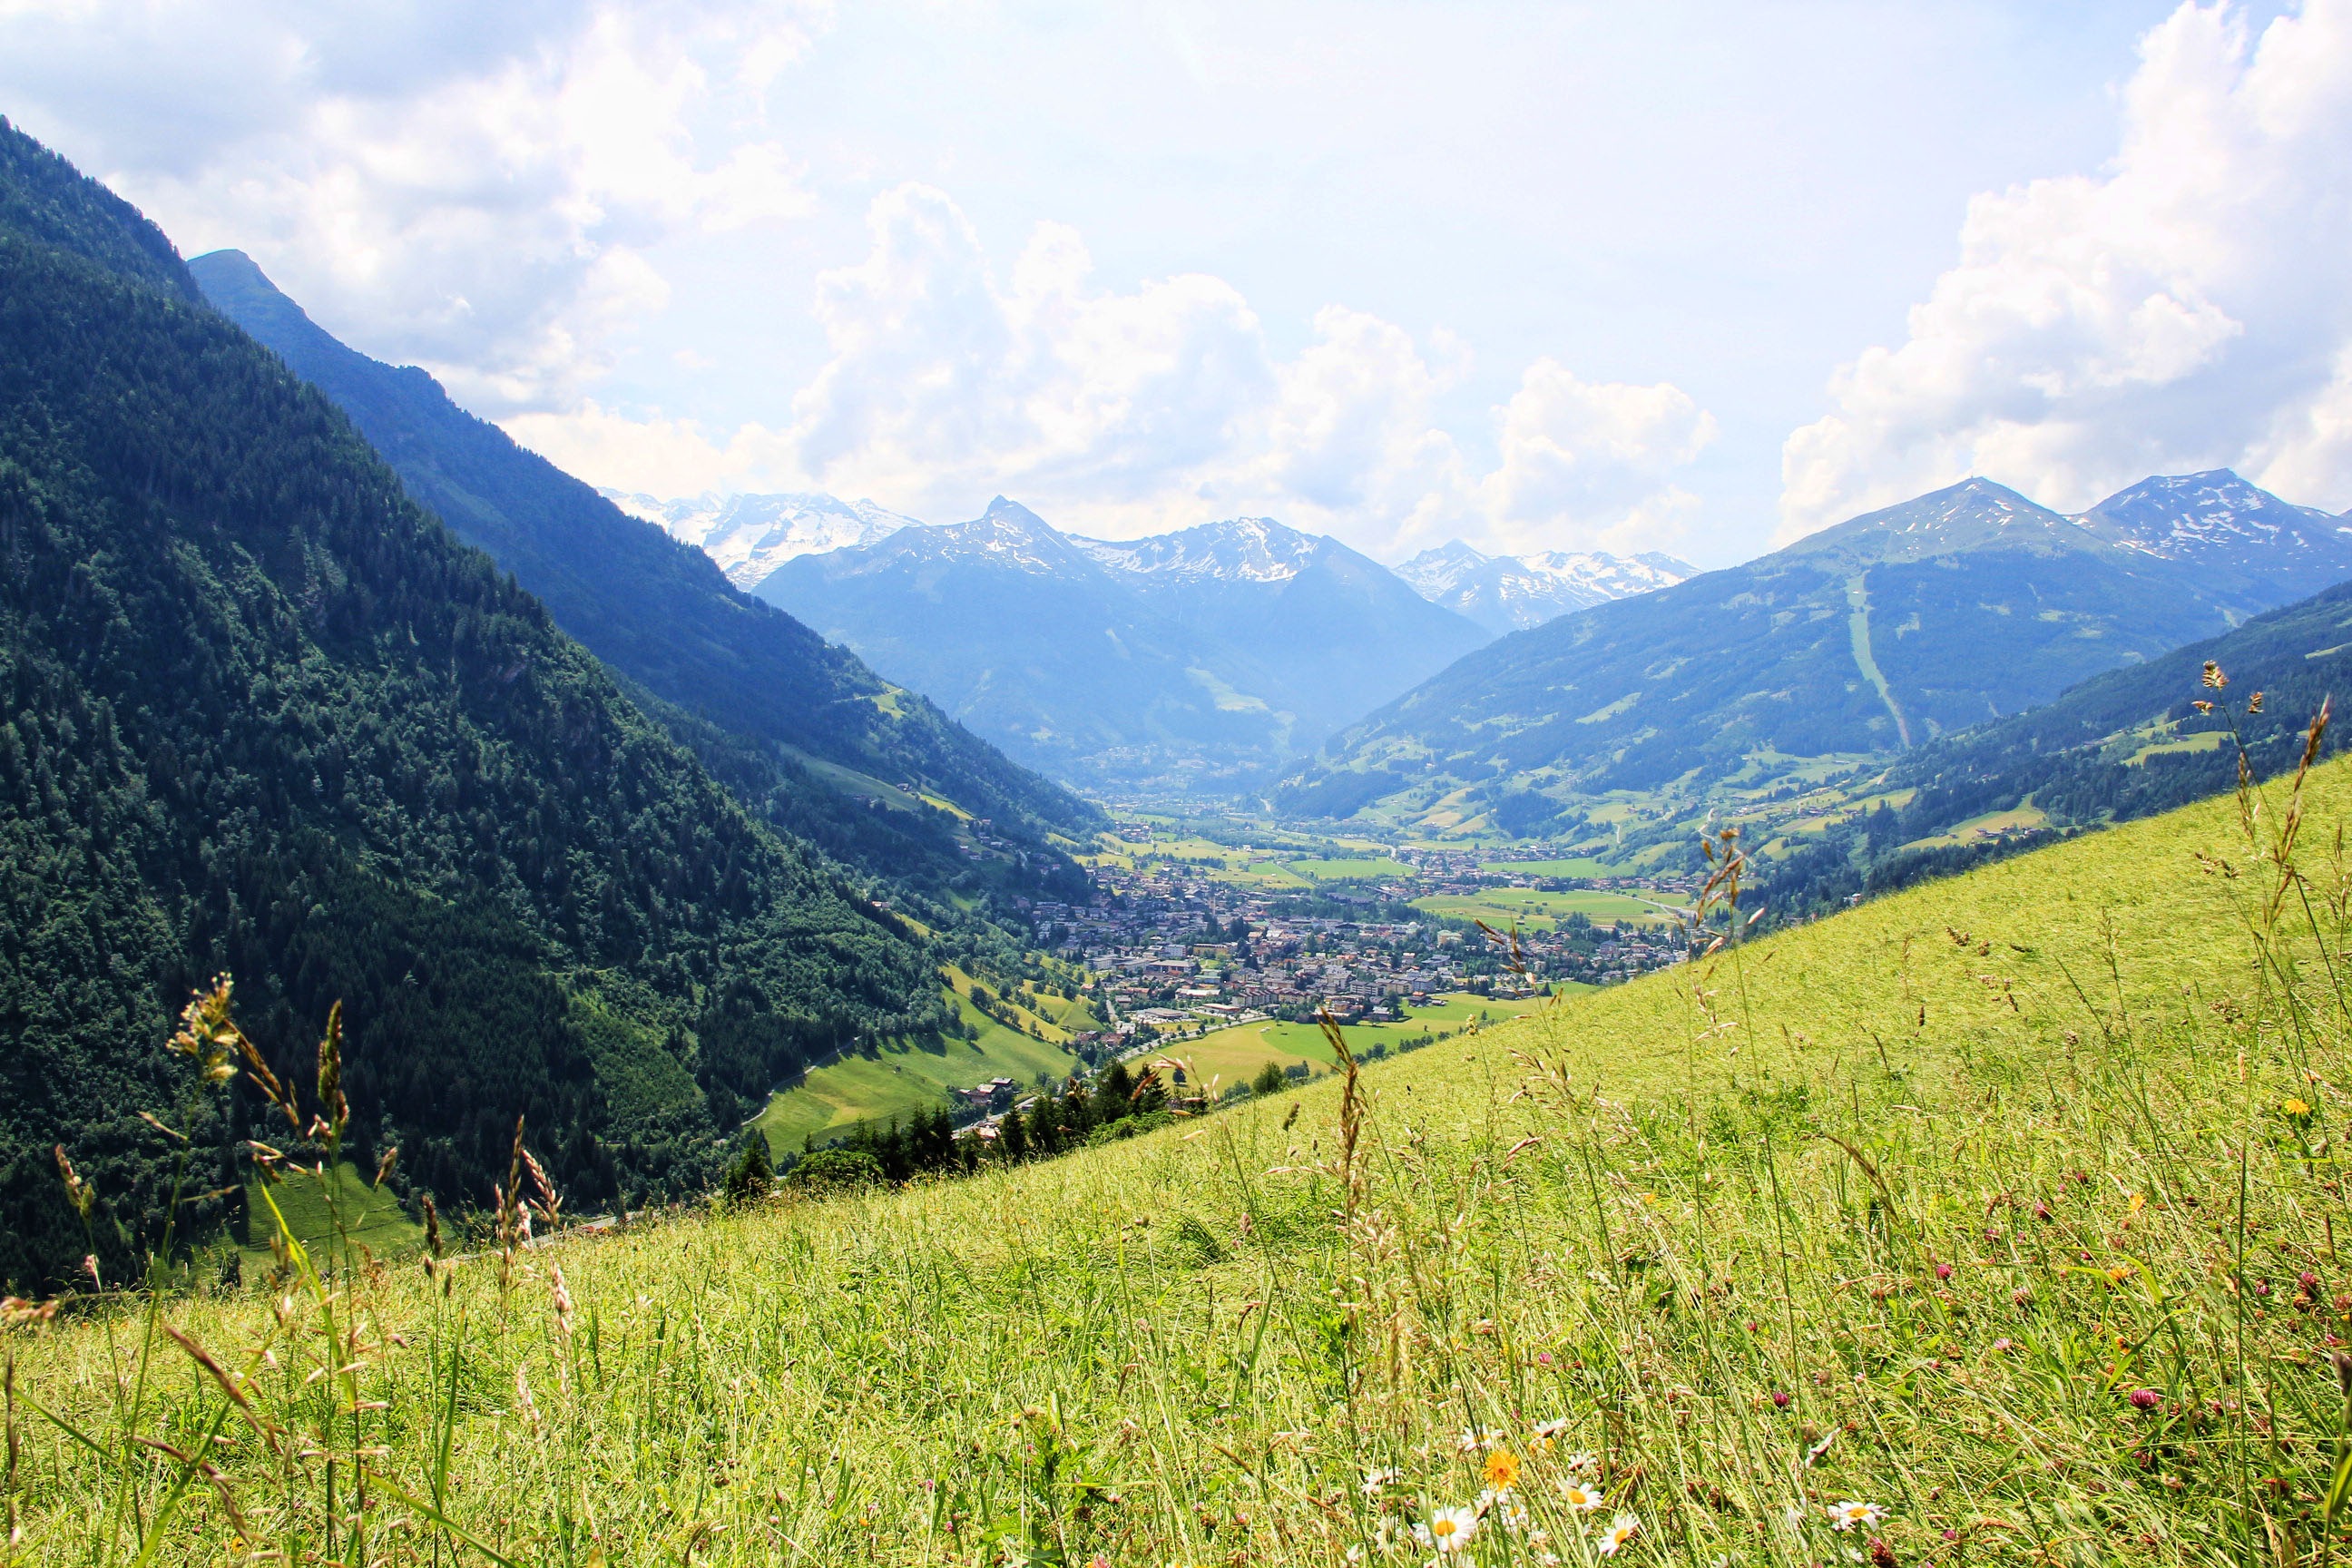
landscape, wilderness, walking, mountain, sky, hiking, trail, meadow, hill, adventure, valley, mountain range, pasture, holiday, highland, ridge, flowers, austria, mountains, alps, grassland, backpacking, plateau, fell, alm, landform, mountain pass, alpine meadow, gastein, gastein valley, geographical feature, mountainous landforms